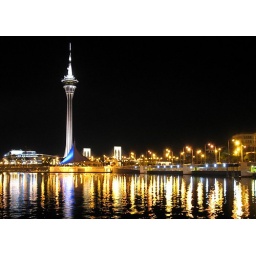
TV tower at night in Macau.